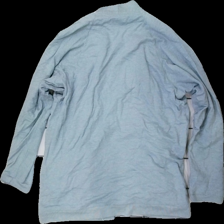
View: back
Type: Cardigan
Category: Ladies
Brand: Not in the list
Brand text on label: Medium Martinson
Colors: Blue
Material: 58% polyester, 42% cotton
Cut: Regular, Loose
Size: M
Season: All
Price range: <50
Recommended usage: Export
Comment: Washed out